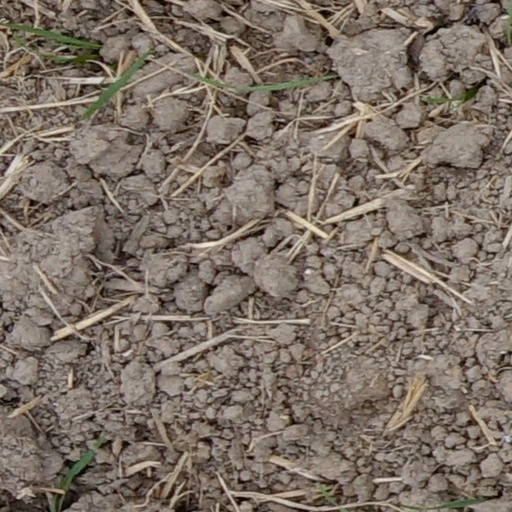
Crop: wheat